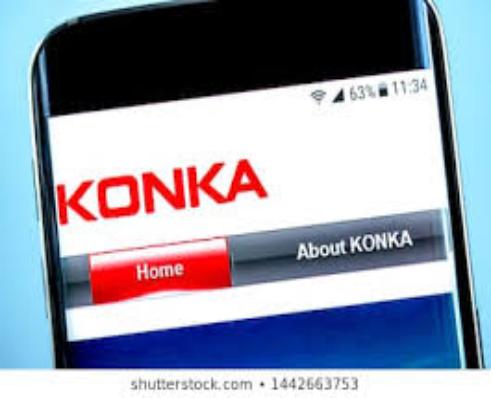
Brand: Konka
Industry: Electronic